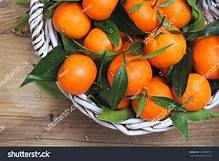
Label: mandarine